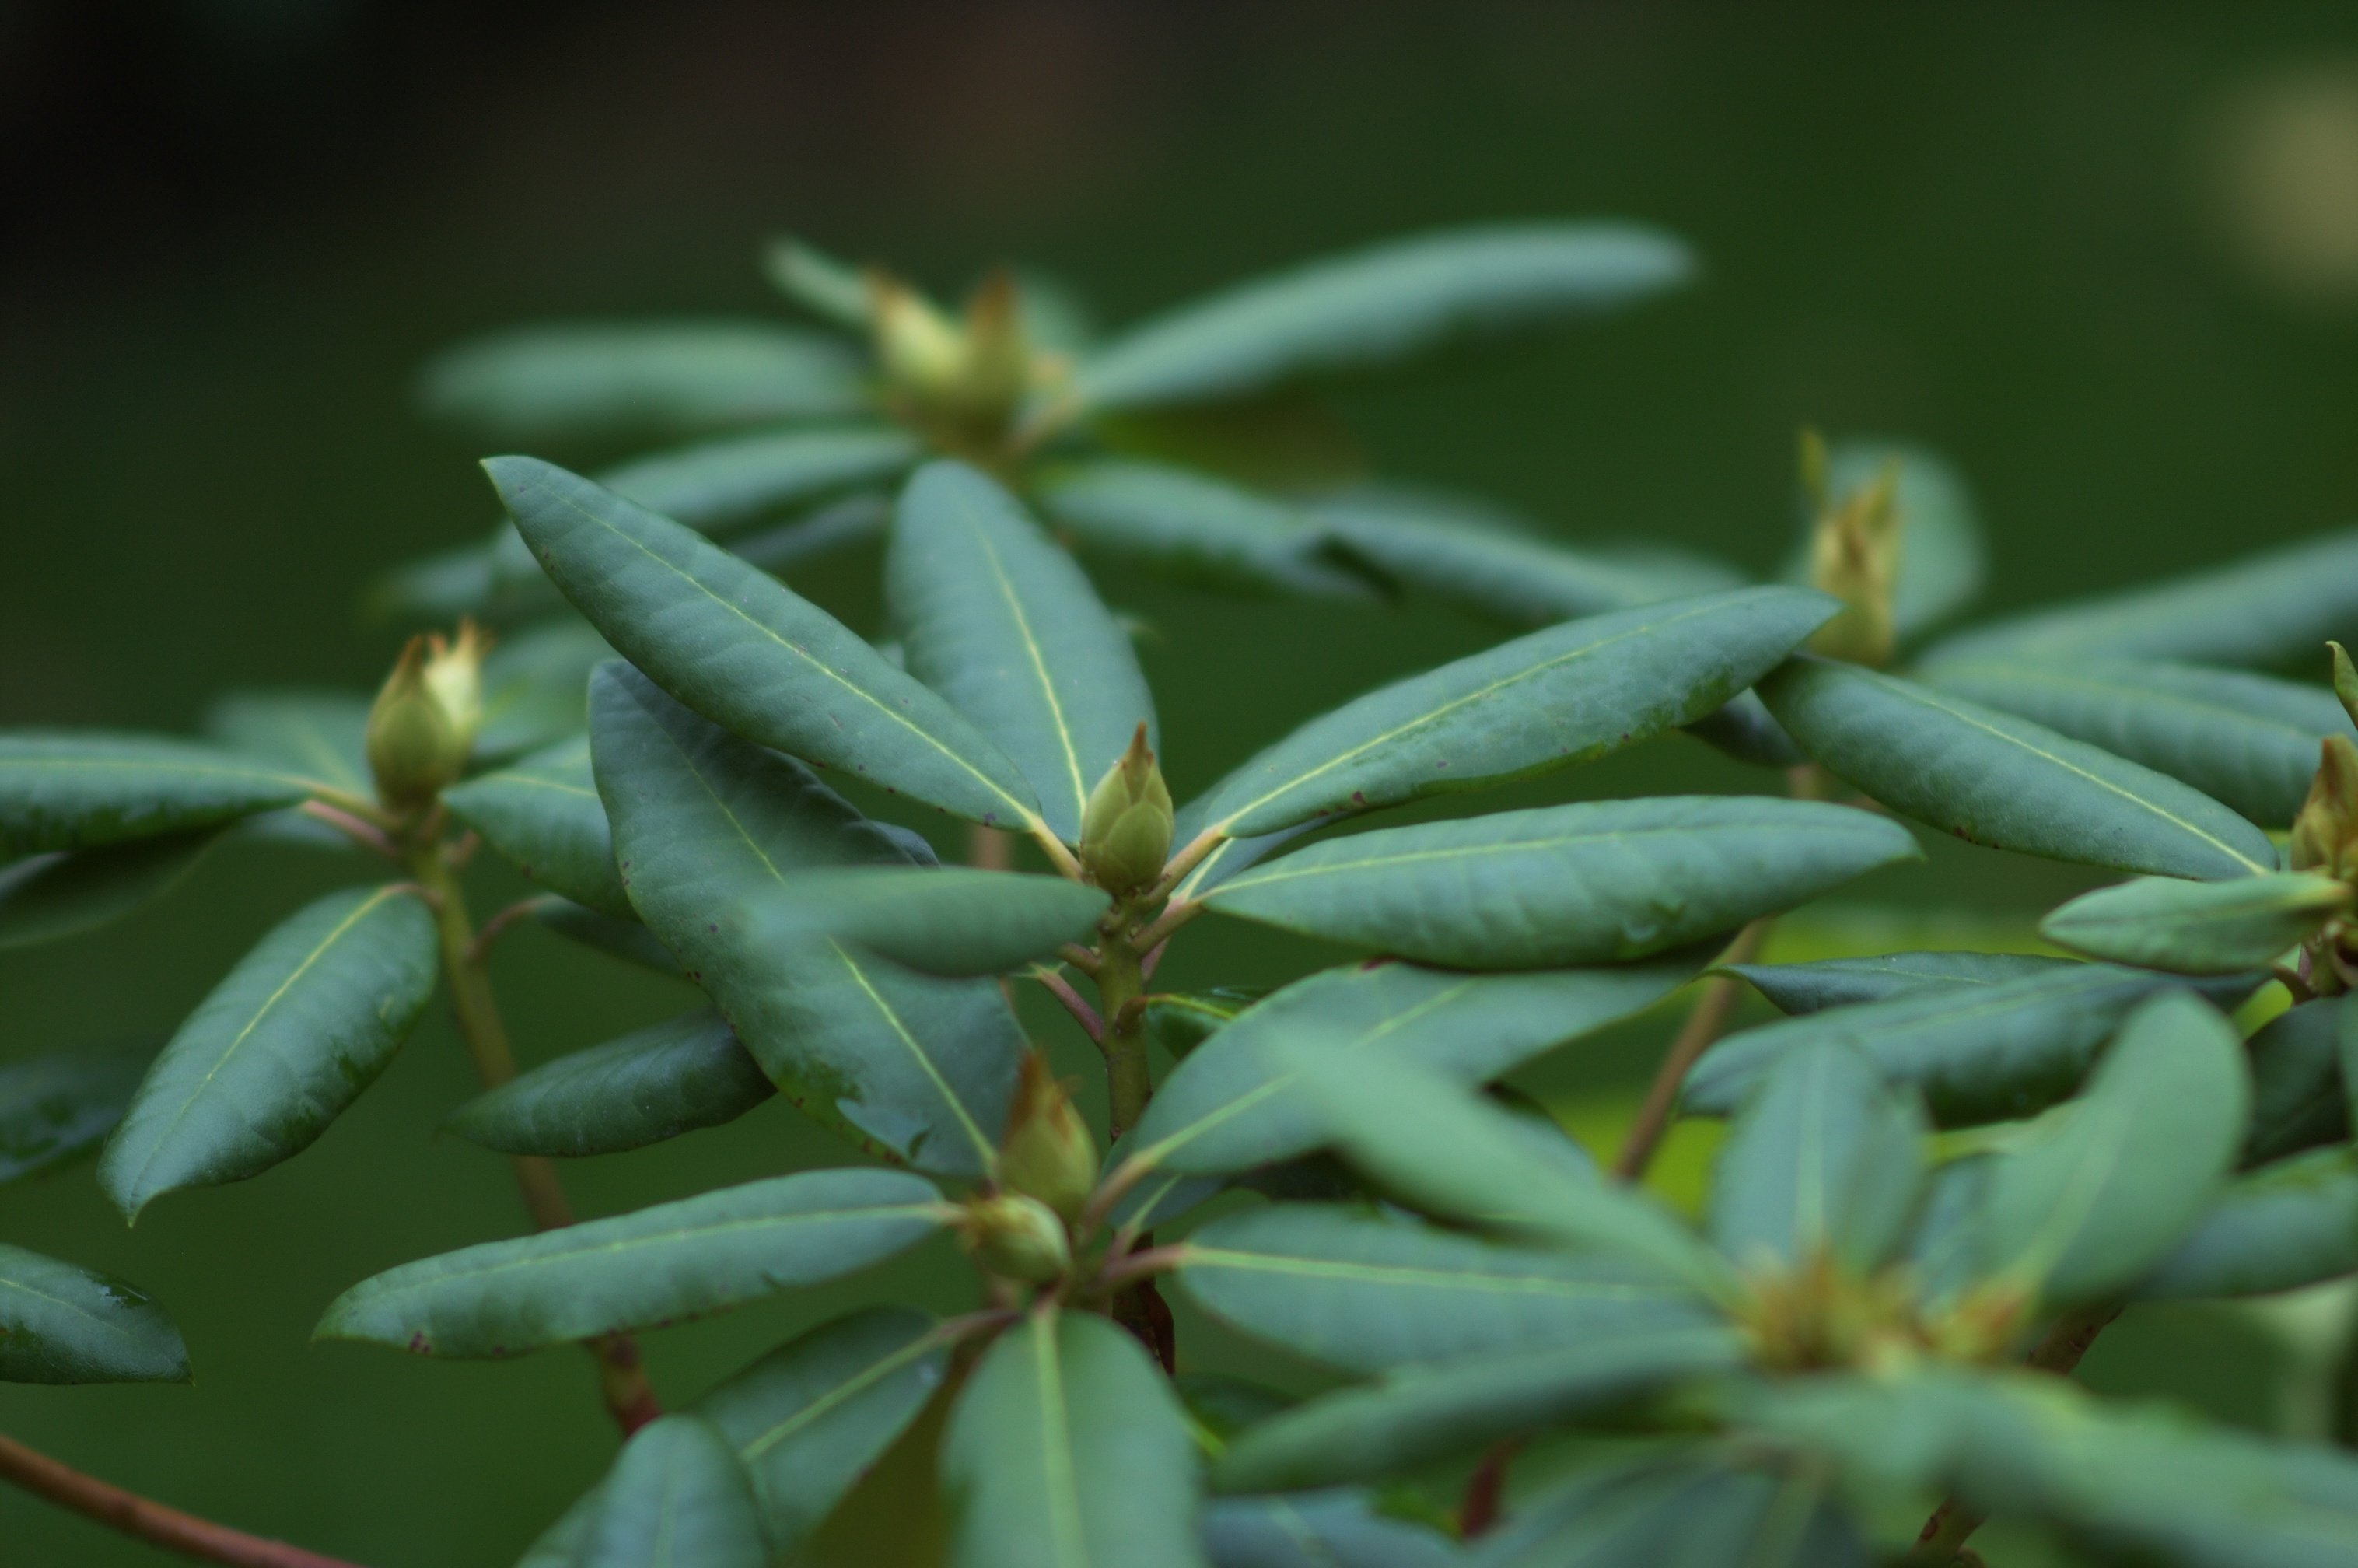
tree, nature, branch, plant, leaf, flower, green, evergreen, botany, flora, shrub, rawtherapee, walimex, samyang, pentax, 85mm, lenstagged, steffenzahn, k100d, justpentax, iamflickr, 85mmf14, walimex85mm, walimexpro8514if, macro photography, flowering plant, woody plant, land plant